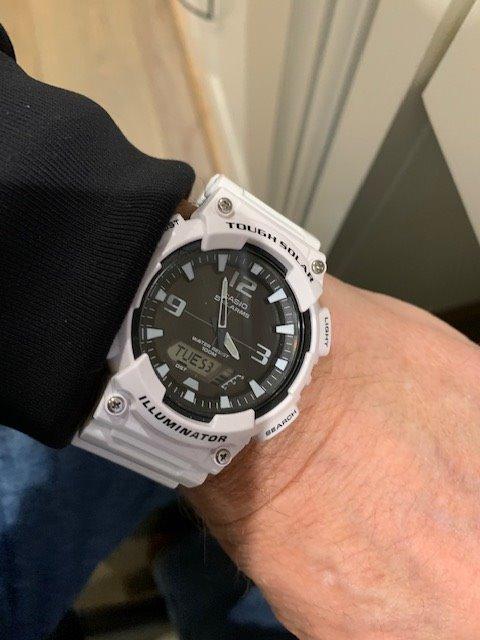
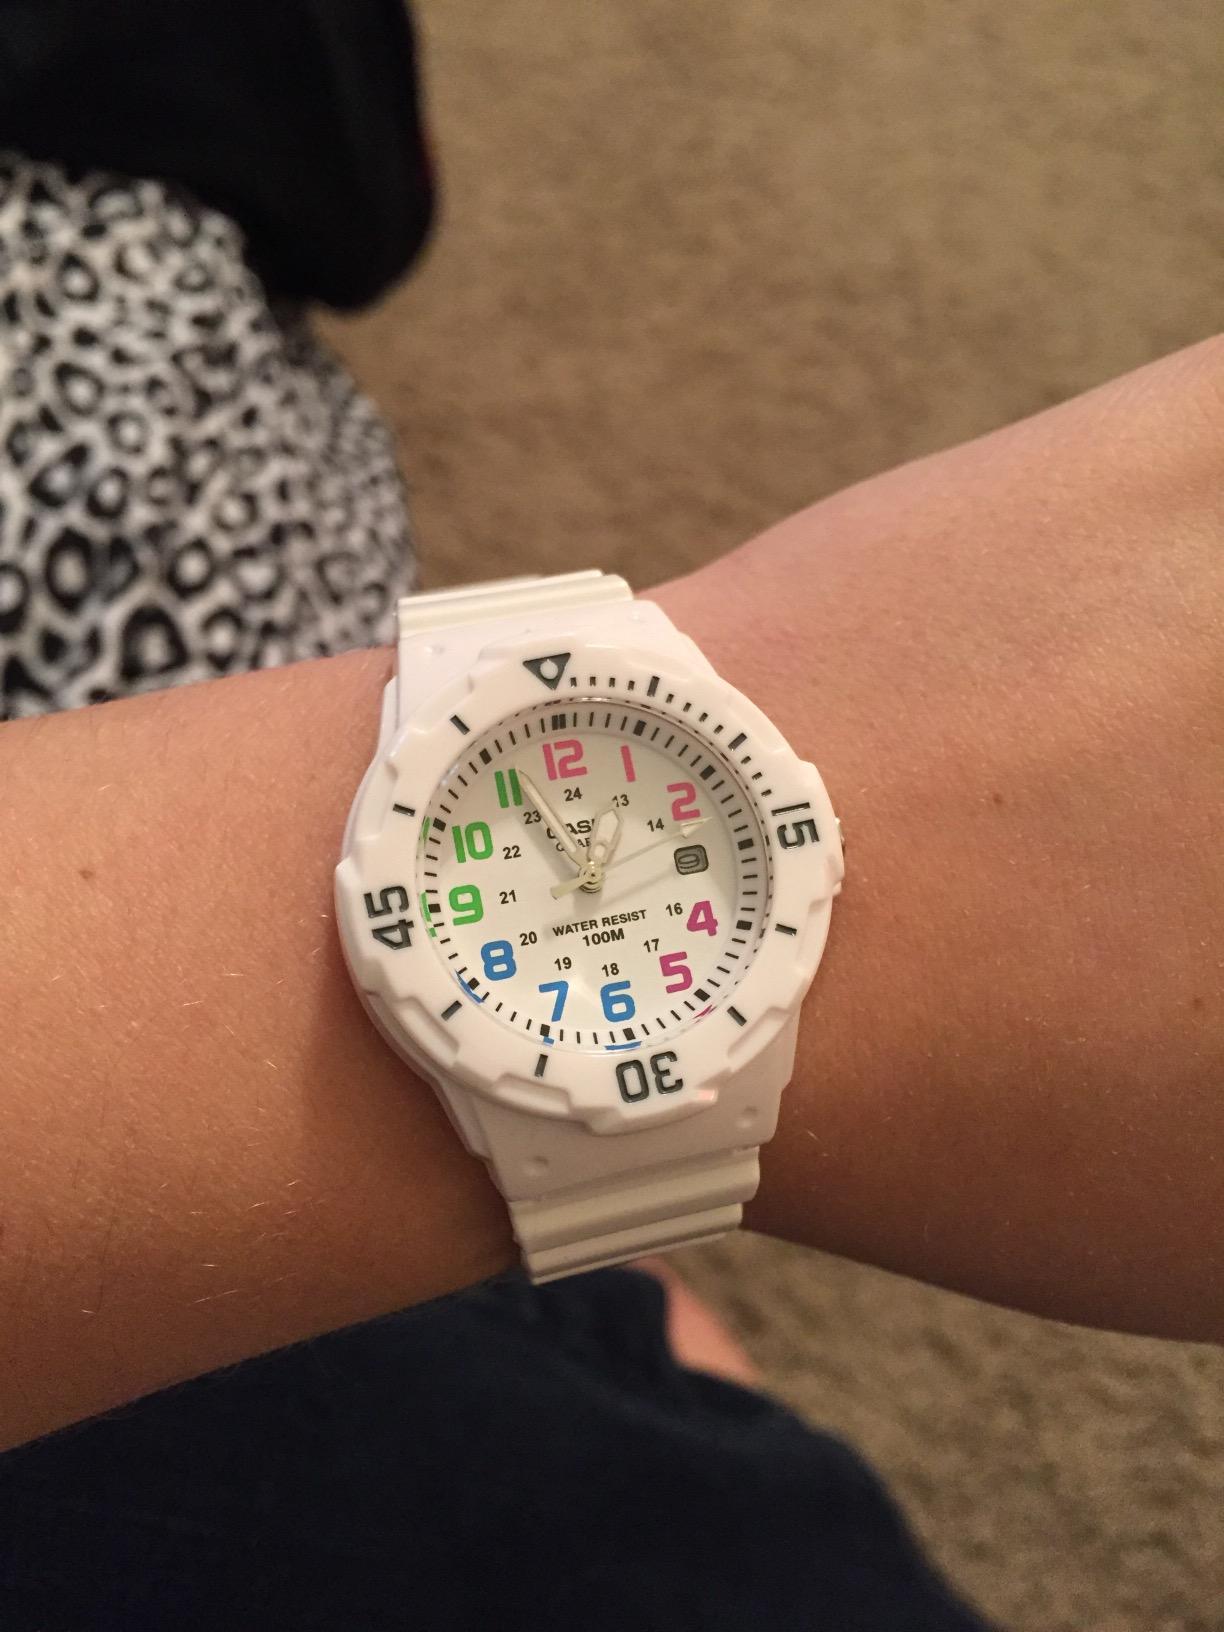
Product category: accessories_watch
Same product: no